Stinesville Commercial Historic District

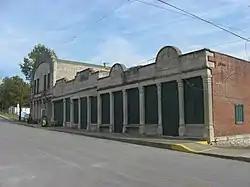
Stinesville Commercial Historic District, September 2010

Stinesville Commercial Historic District is a national historic district located at Stinesville, Monroe County, Indiana. The district consists of five adjoining limestone commercial buildings in the central business district of Stinesville. The buildings were built between 1886 and 1894, and display elements of Renaissance Revival and Romanesque Revival style architecture. The main building is the two-story, Oolitic Lodge No. 682, I.O.O.F. built in 1894.